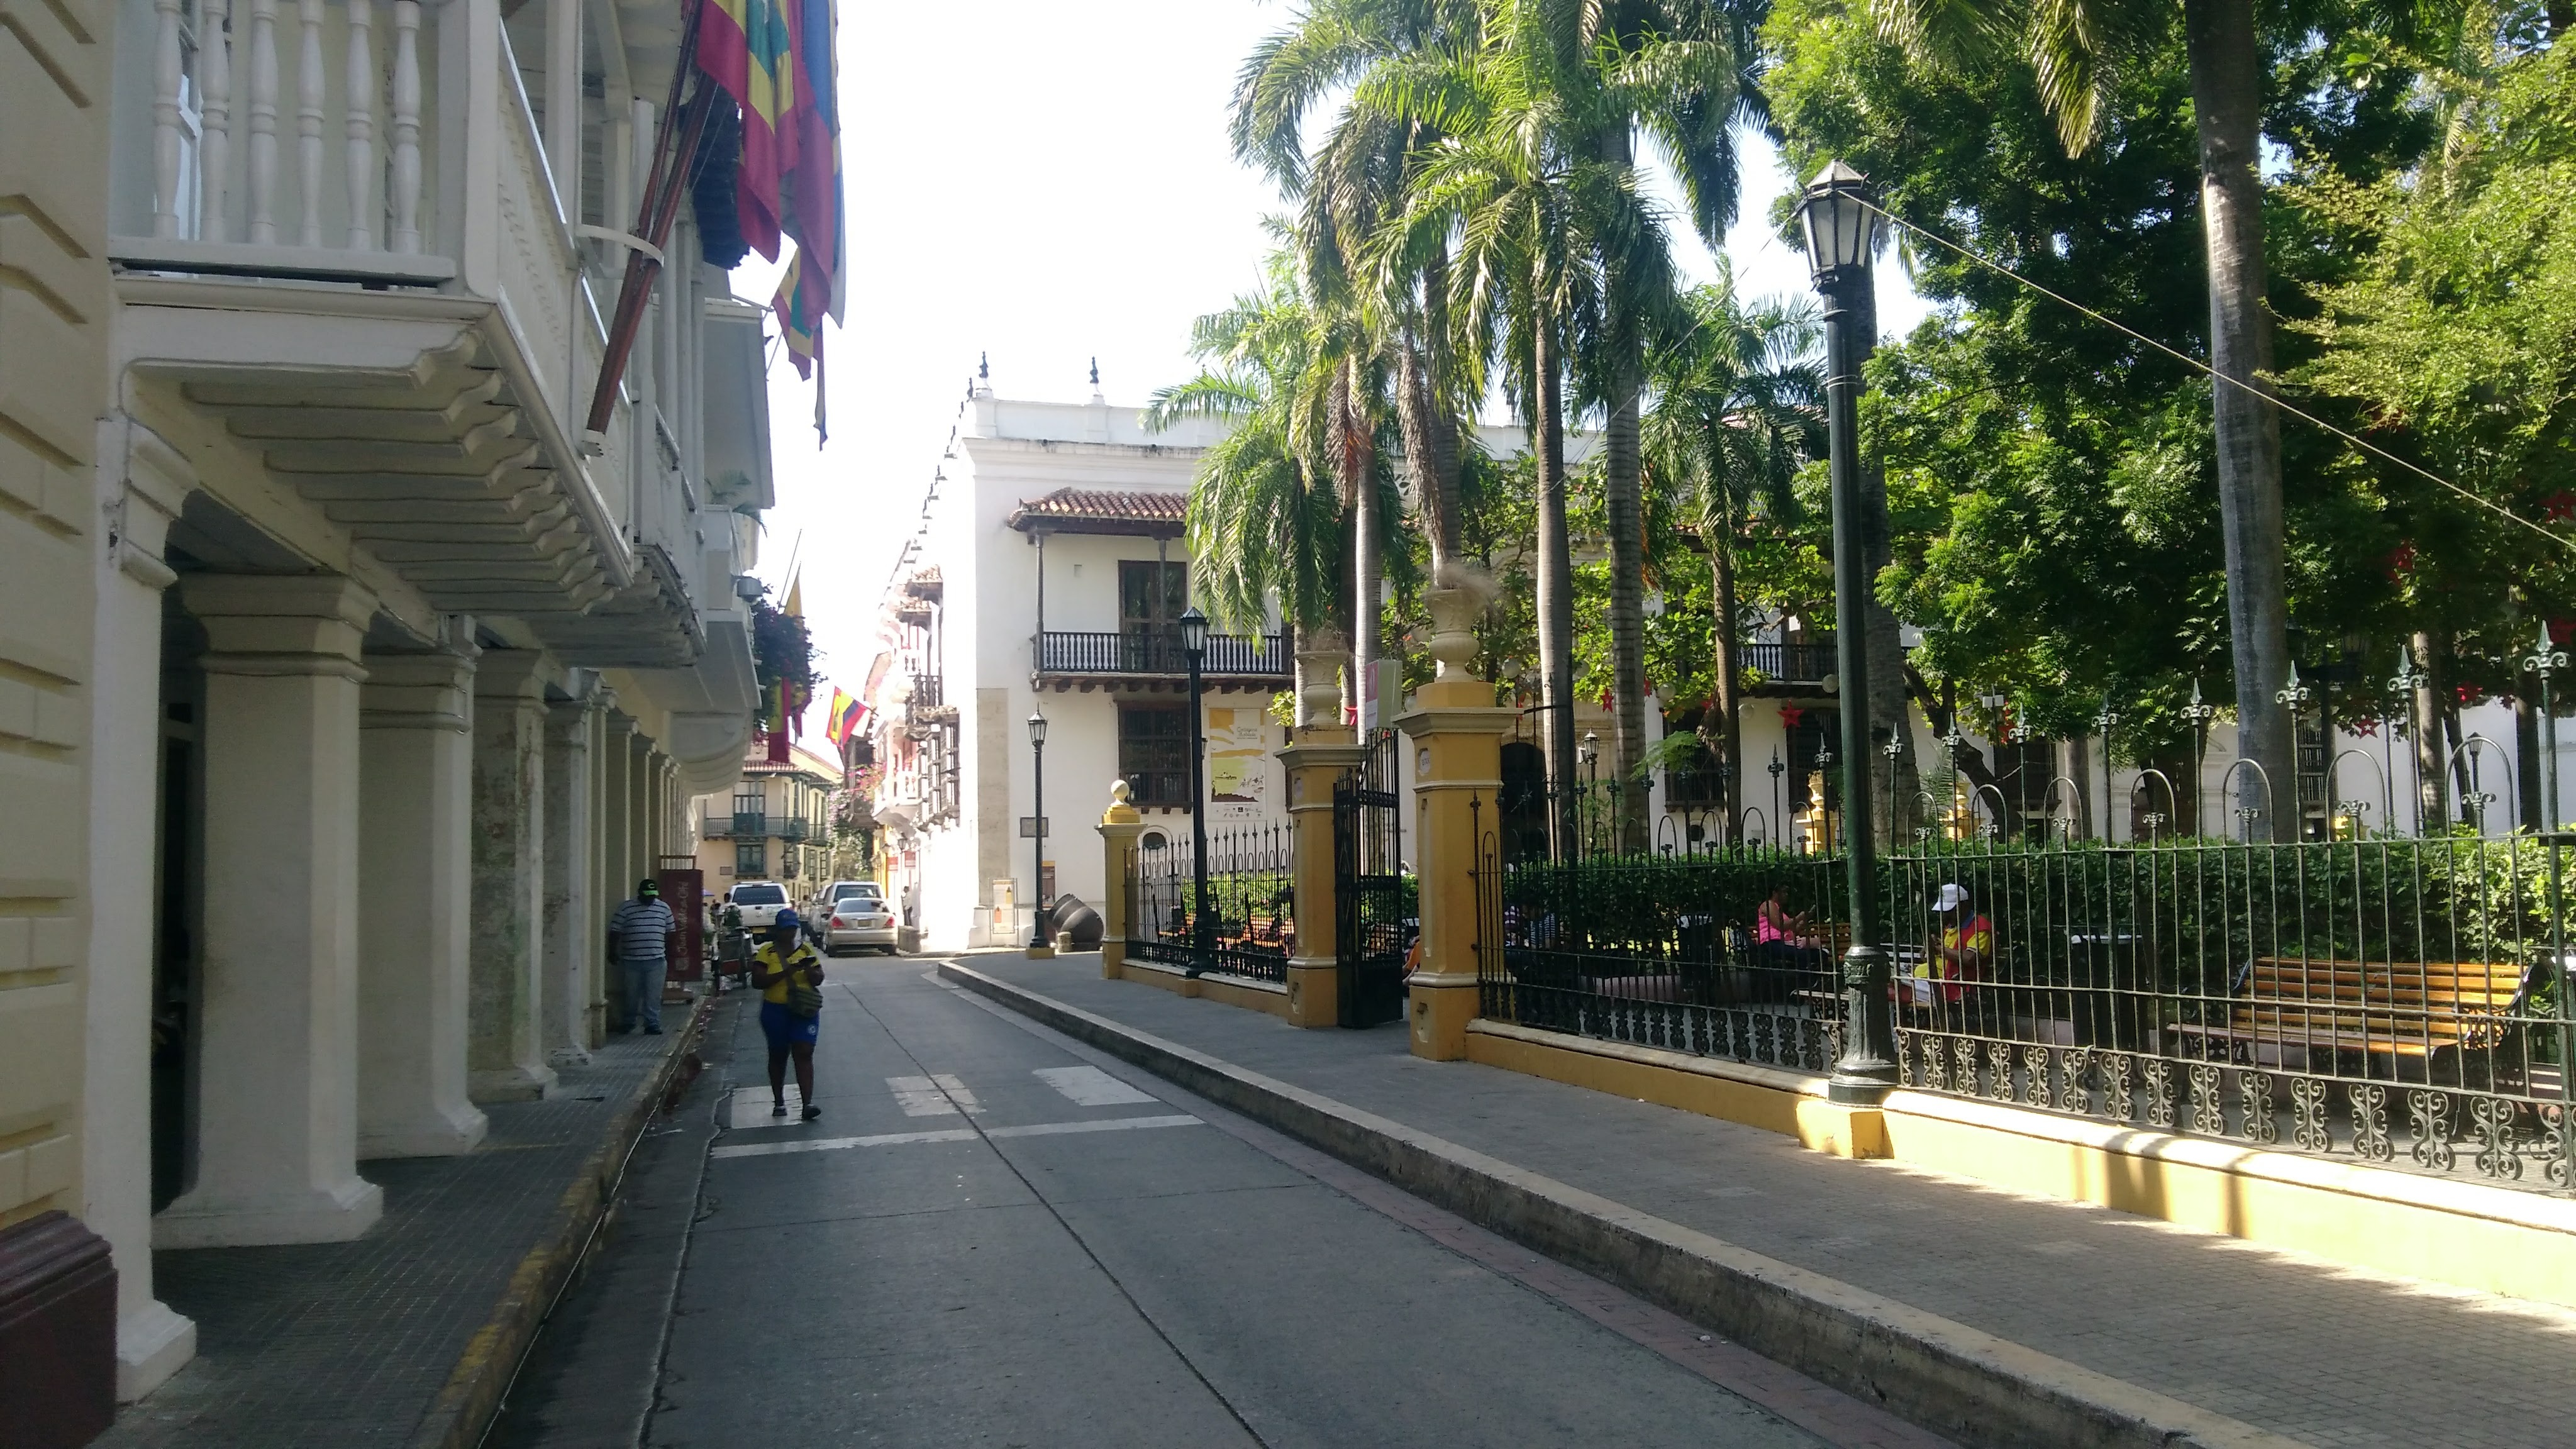
pedestrian, architecture, road, street, sidewalk, town, old, alley, city, downtown, transport, lane, public transport, infrastructure, parks, colombia, cartagena, neighbourhood, facades, walled city, urban area, residential area, human settlement